Toast rack

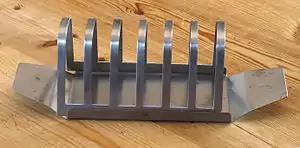
A plain metal toast rack

A toast rack is a serving piece with several vertical partitions connected to a flat base, used for holding slices of toast.